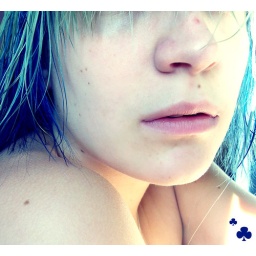
Could no longer resist the blue bottle standing in the bathroom...